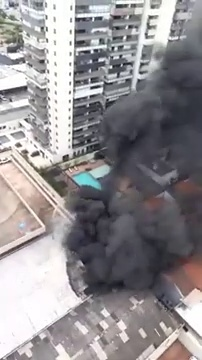
Fire: no
Smoke: yes